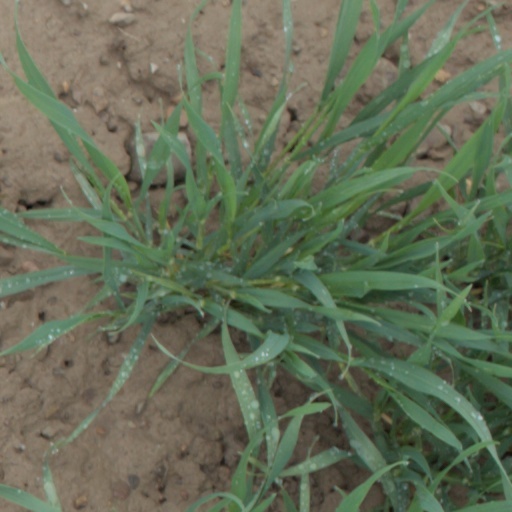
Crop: wheat